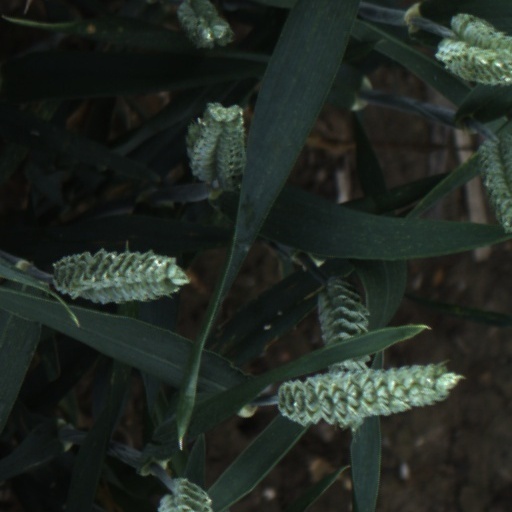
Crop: wheat